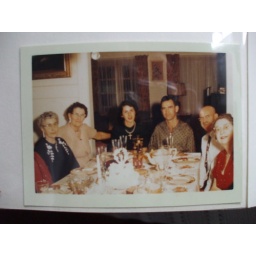
left to right: some lady, Elsie Balcom, Christina Balcom, Gene Balcom, Alan Balcom, some lady in red dress